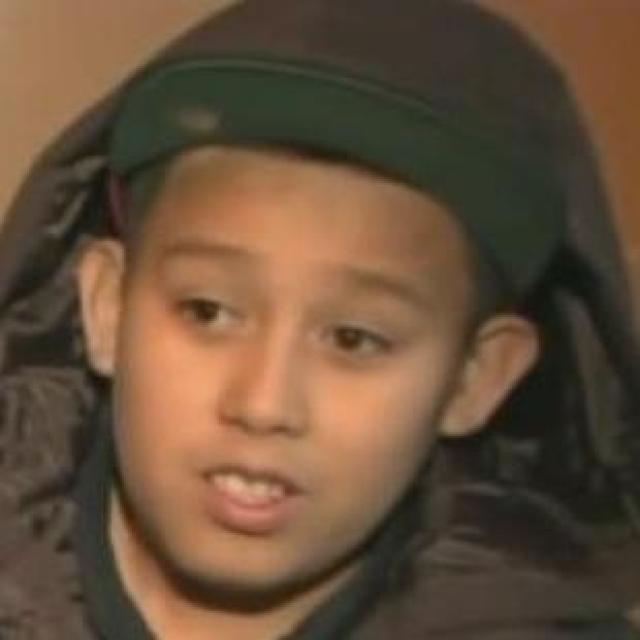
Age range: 0-12